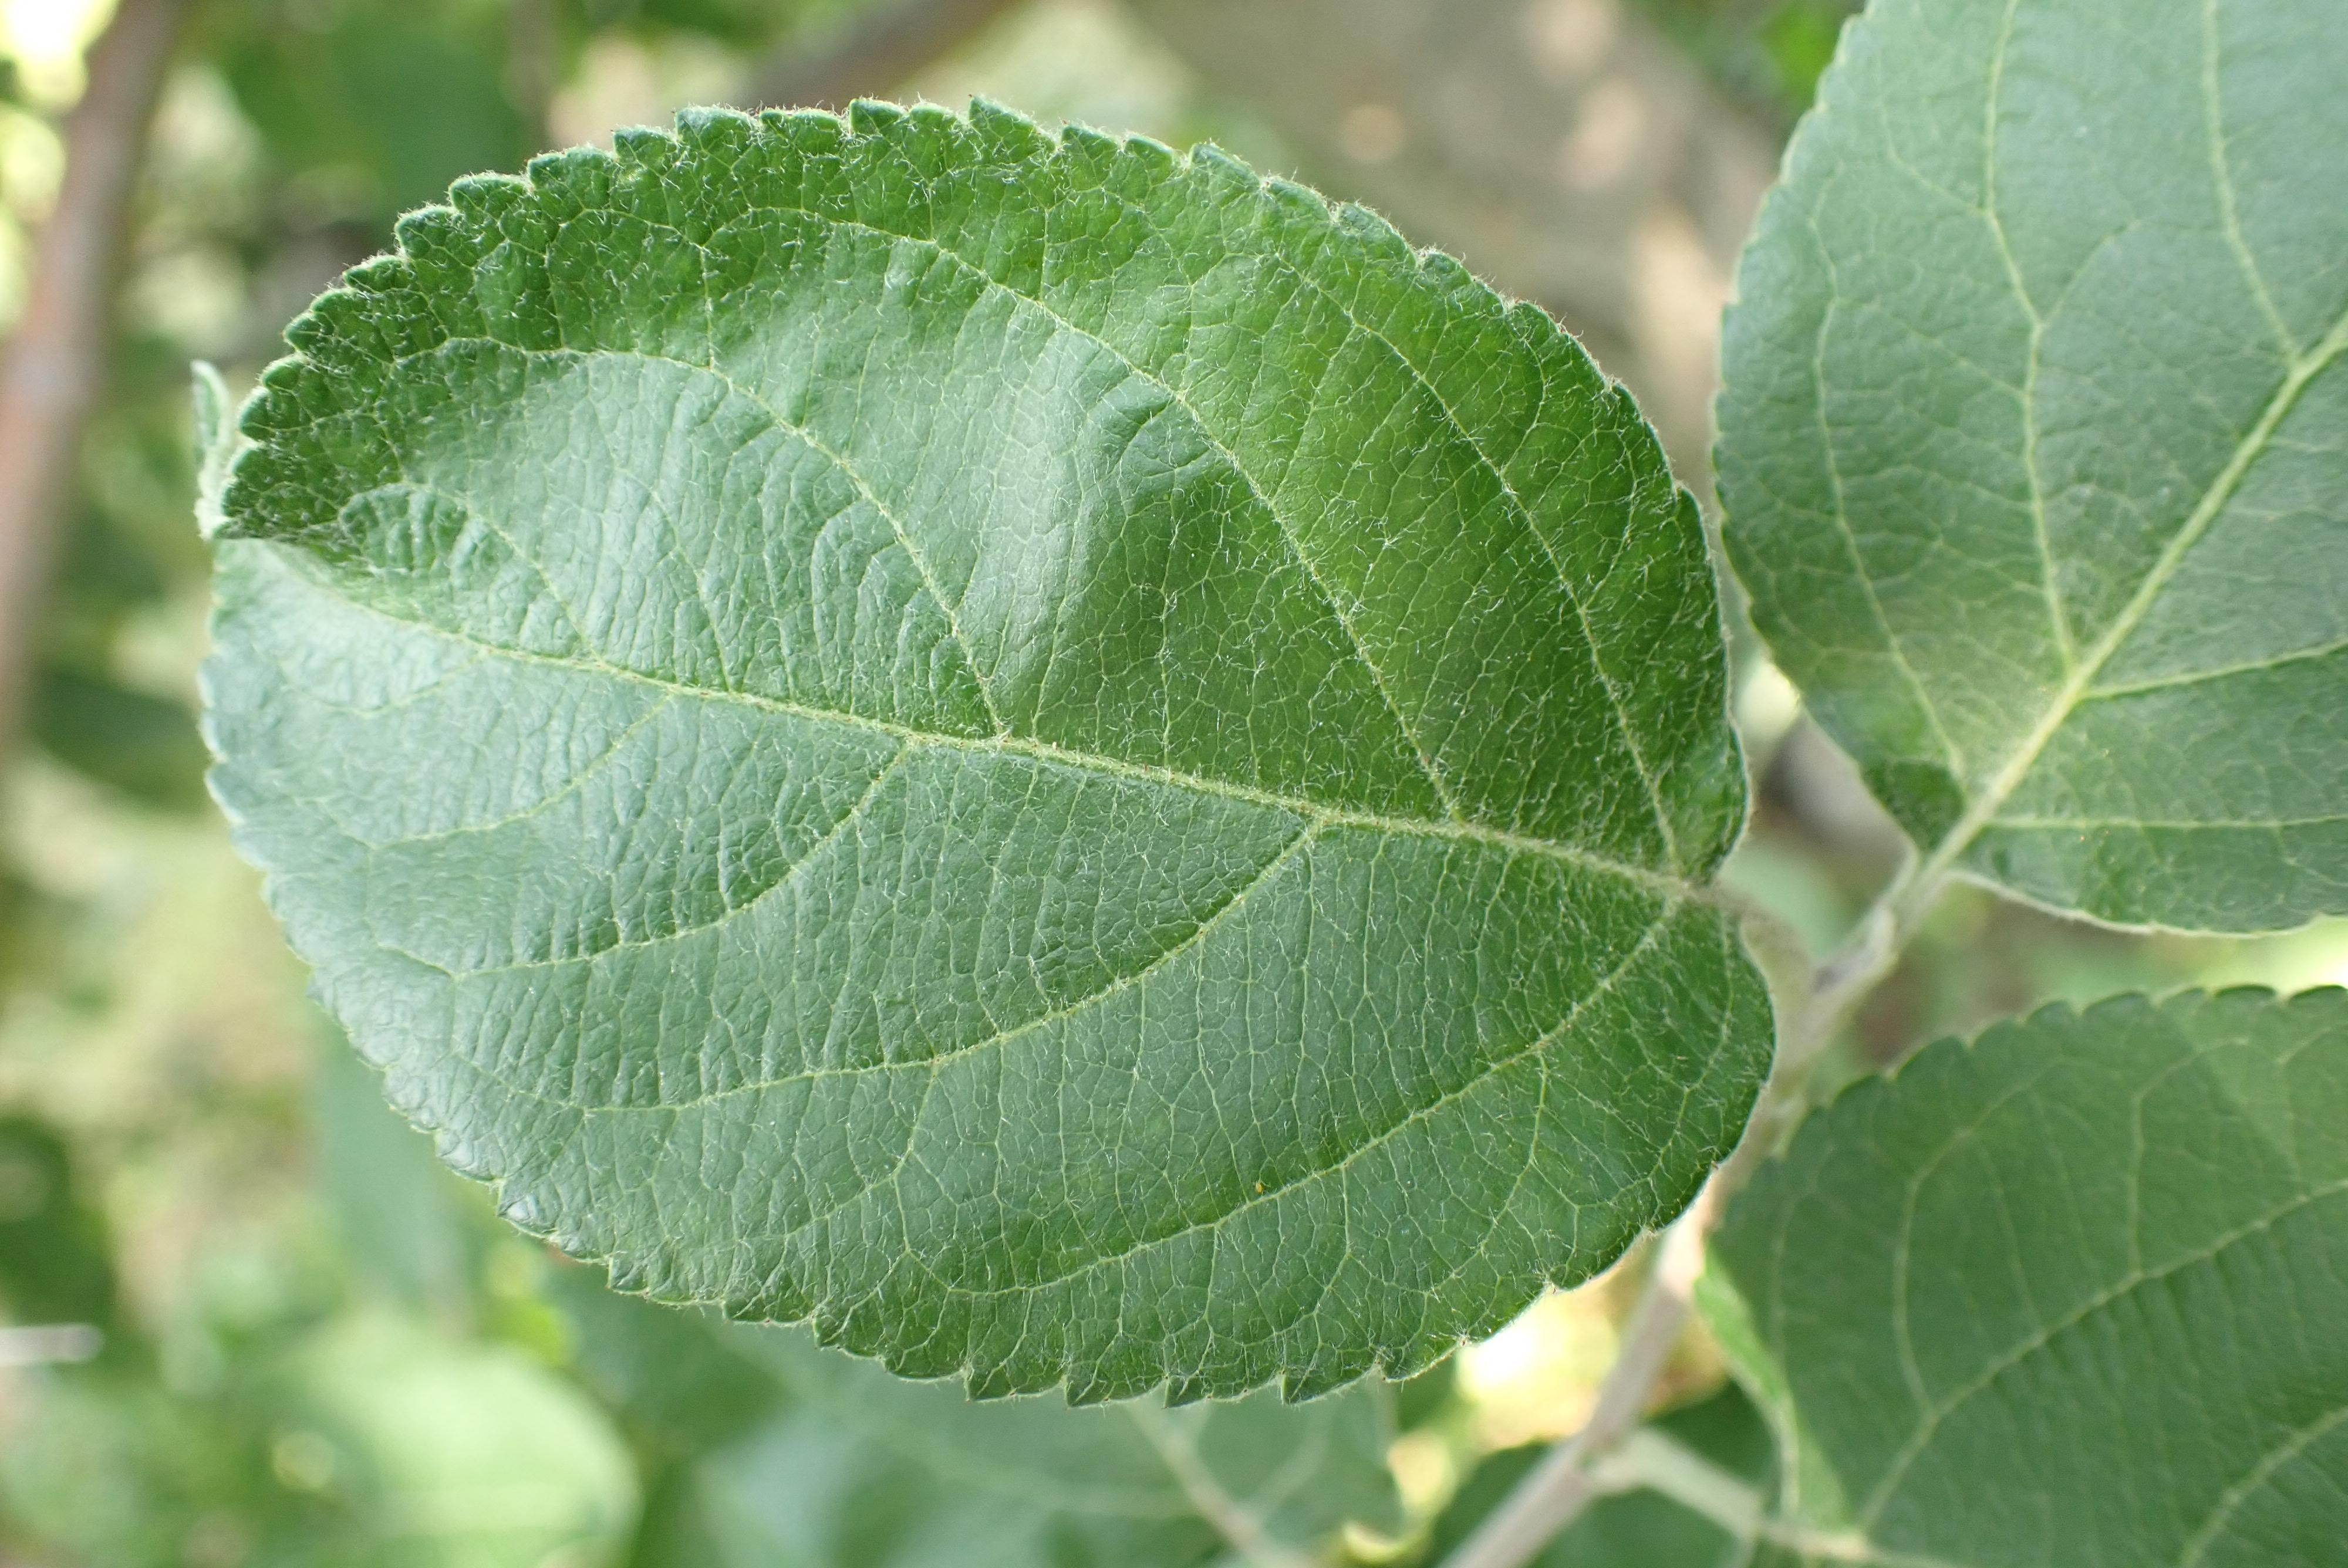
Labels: healthy